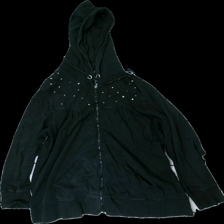
View: front
Type: Hoodie
Category: Ladies
Brand: Kappahl
Brand text on label: xlnt
Colors: Black
Material: 100% cotton
Pattern: Other
Cut: Regular
Size: 48
Season: All
Holes: Major
Damage: hål
Damage location: bottom right
Damage 2: hål
Damage 2 location: bottom left
Price range: <50
Recommended usage: Remake
Description: svart hoodie med dragkedja och stenar upptill. hål på arm och fram, urtvättad
Comment: urtvättad